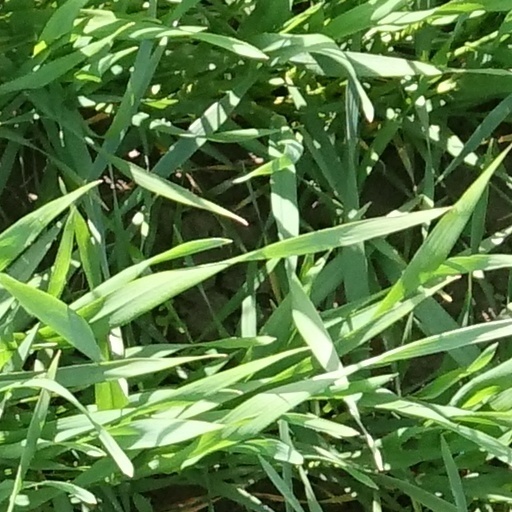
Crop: wheat